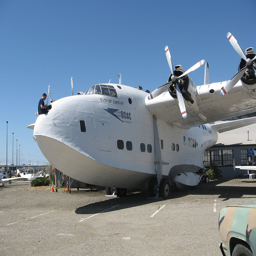
A man working on a propeller driven airplane.
A man sitting on the nose of a large white airplane.
A white jumbo airliner with propellers parked in dock.
A man sitting on top of a large white airplane parked in a parking lot.
A man working by the nose of a large aircraft.